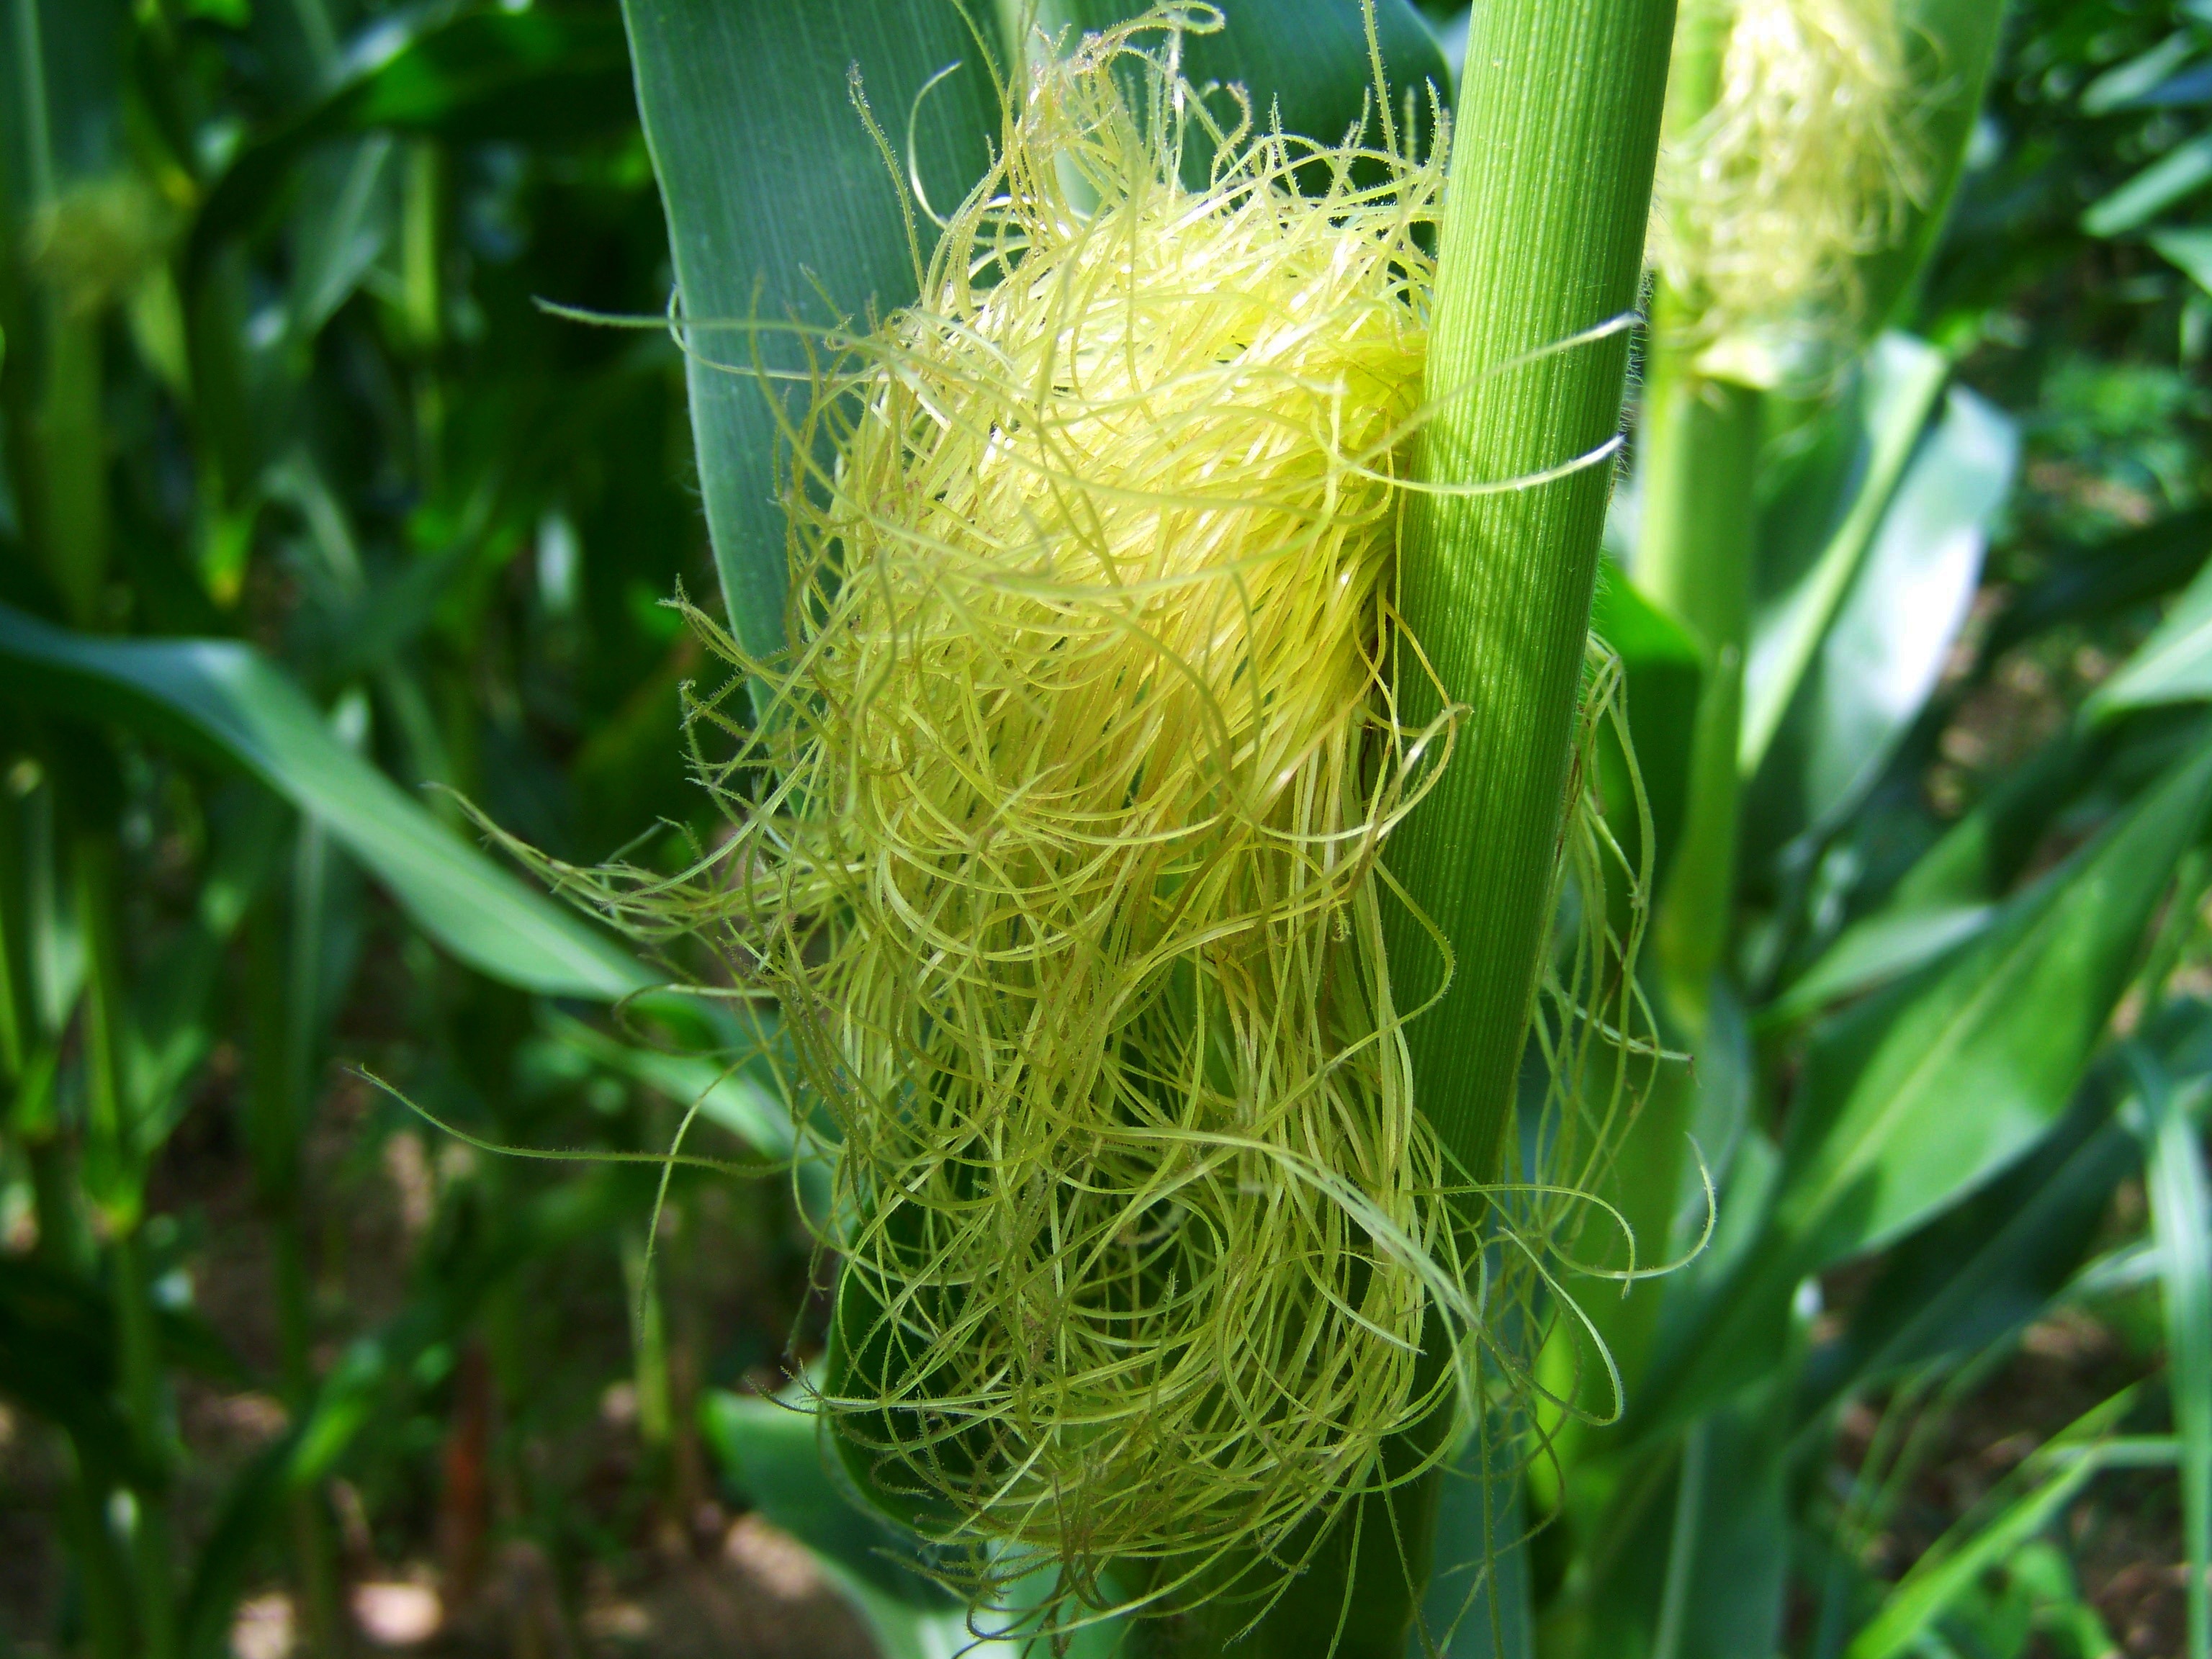
grass, plant, flower, food, green, produce, vegetable, crop, corn, botany, agriculture, flora, macro photography, flowering plant, corn hair, corn pipe, grass family, plant stem, land plant